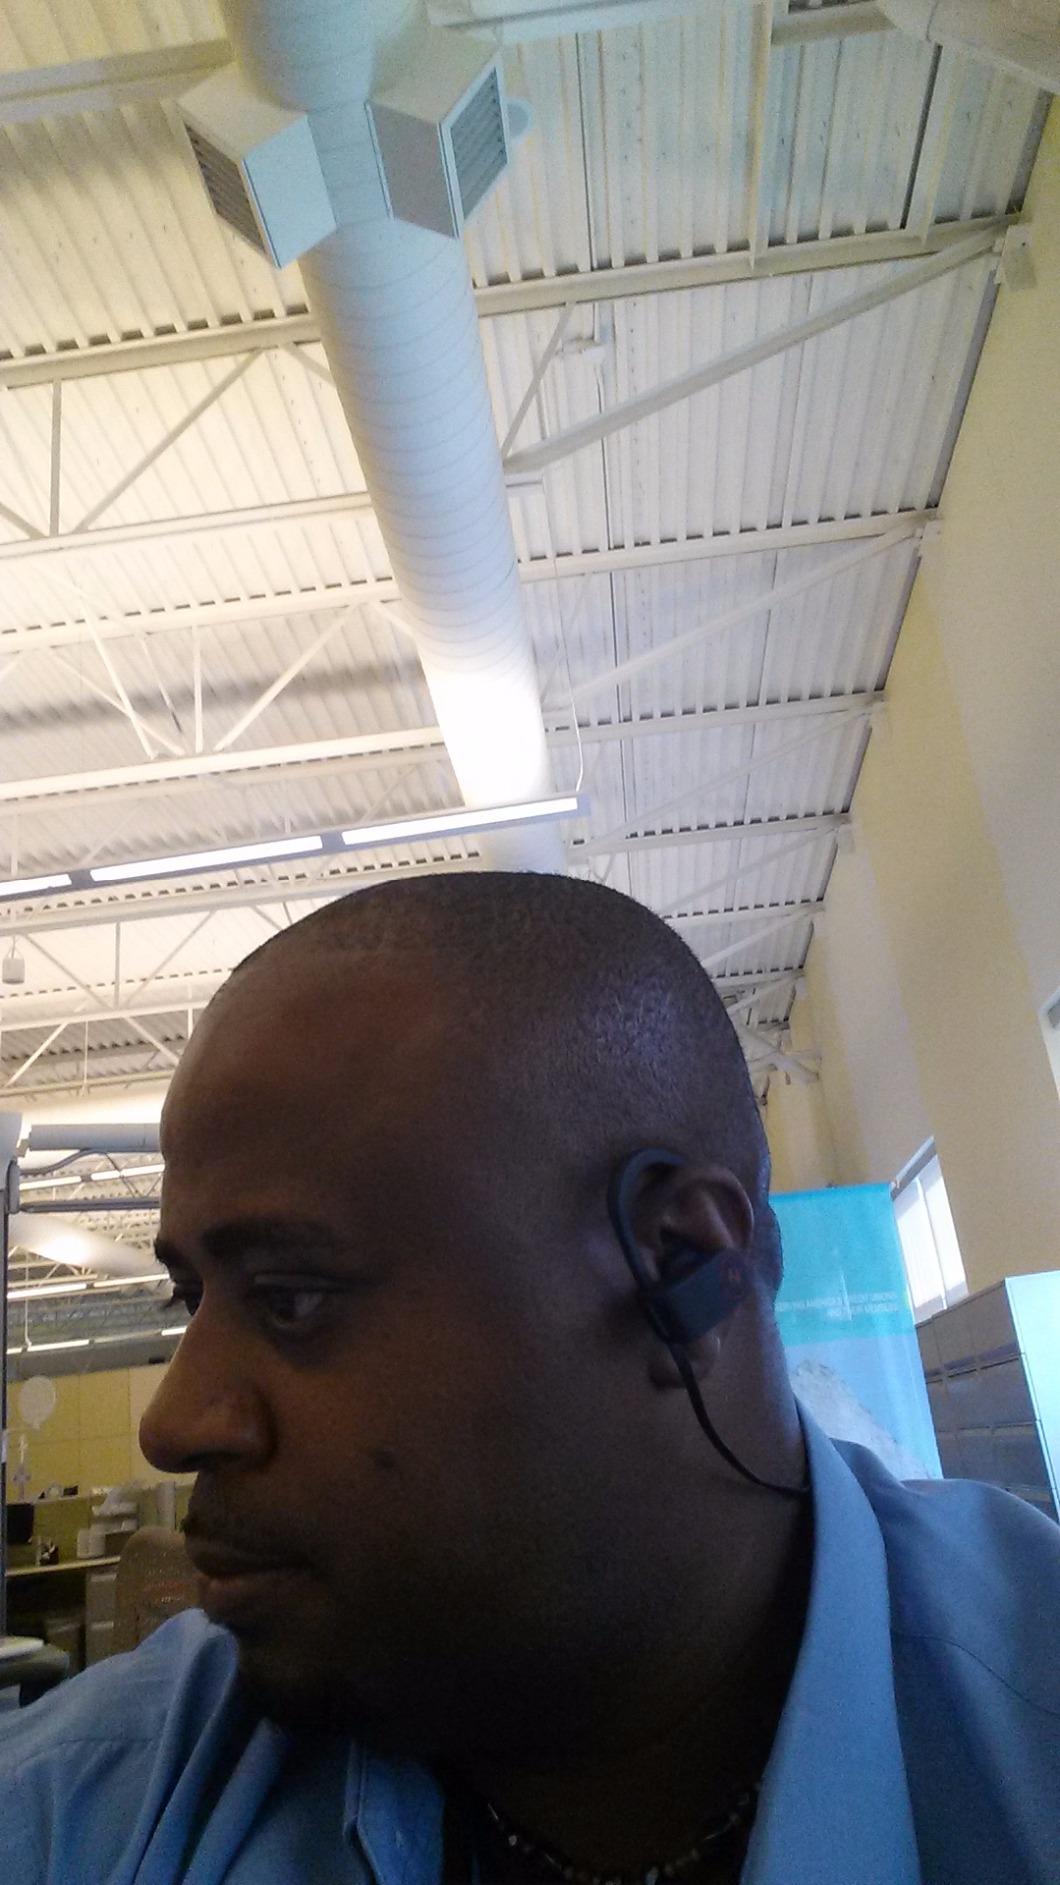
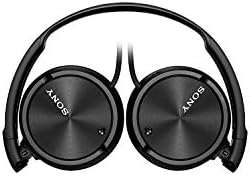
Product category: headphones
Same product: no